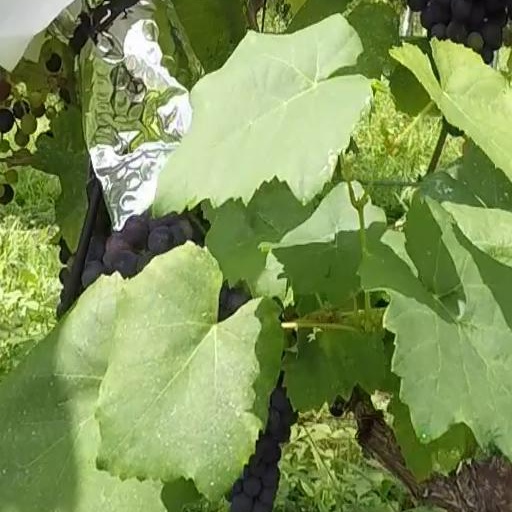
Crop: grape